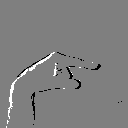
ASL letter: g